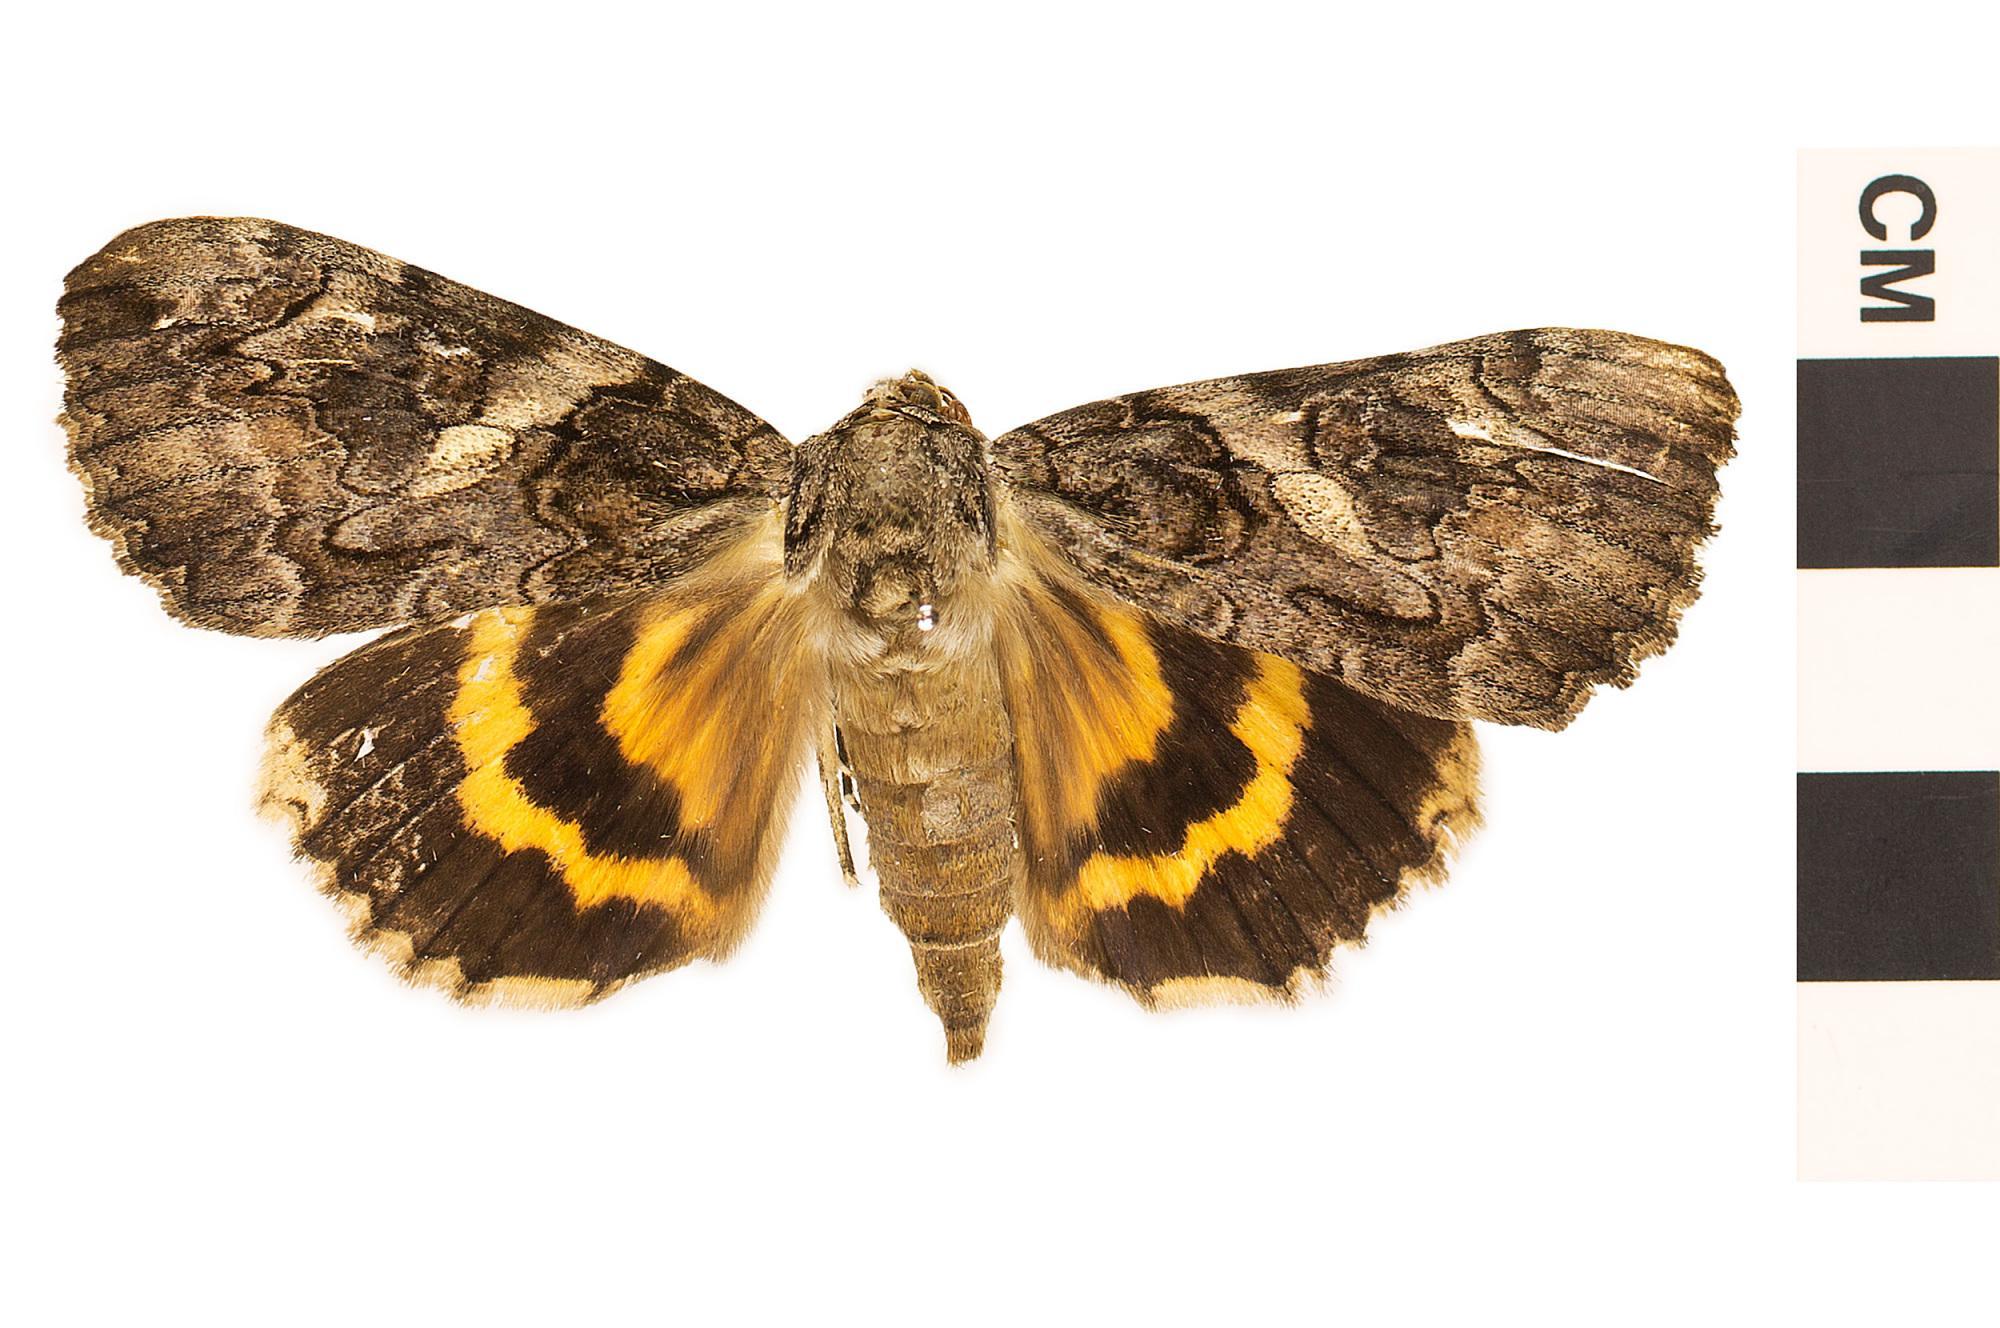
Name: Penitant Underwing
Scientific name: Catocala piatrix
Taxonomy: Animalia, Arthropoda, Hexapoda, Insecta, Lepidoptera, Noctuidae, Catocalinae
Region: US Mid Atlantic (PA, NJ, MD, DE, DC, VA, WV)
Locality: North America, United States, Virginia, Loudoun County